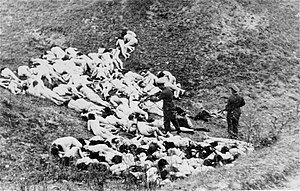
Einsatzgruppen
Indsatsgruppe har henrettet kvinder og børn i Zdołbunów, Polen, oktober 1942.
Einsatzgruppen var specialenheder i Schutzstaffel. De var mobile formationer, som særligt blev indsat ved likvideringer i besatte områder og var underlagt Amt IV i Reichssicherheitshauptamt. Indsatsgrupperne var sammensat af folk fra SS, Sicherheitspolizei og Ordnungspolizei der tjente som omrejsende mordbrigader ved østfronten.